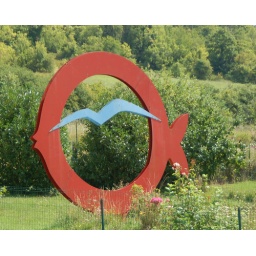
Red fish and blue gull sculpture in a yard in Giverny